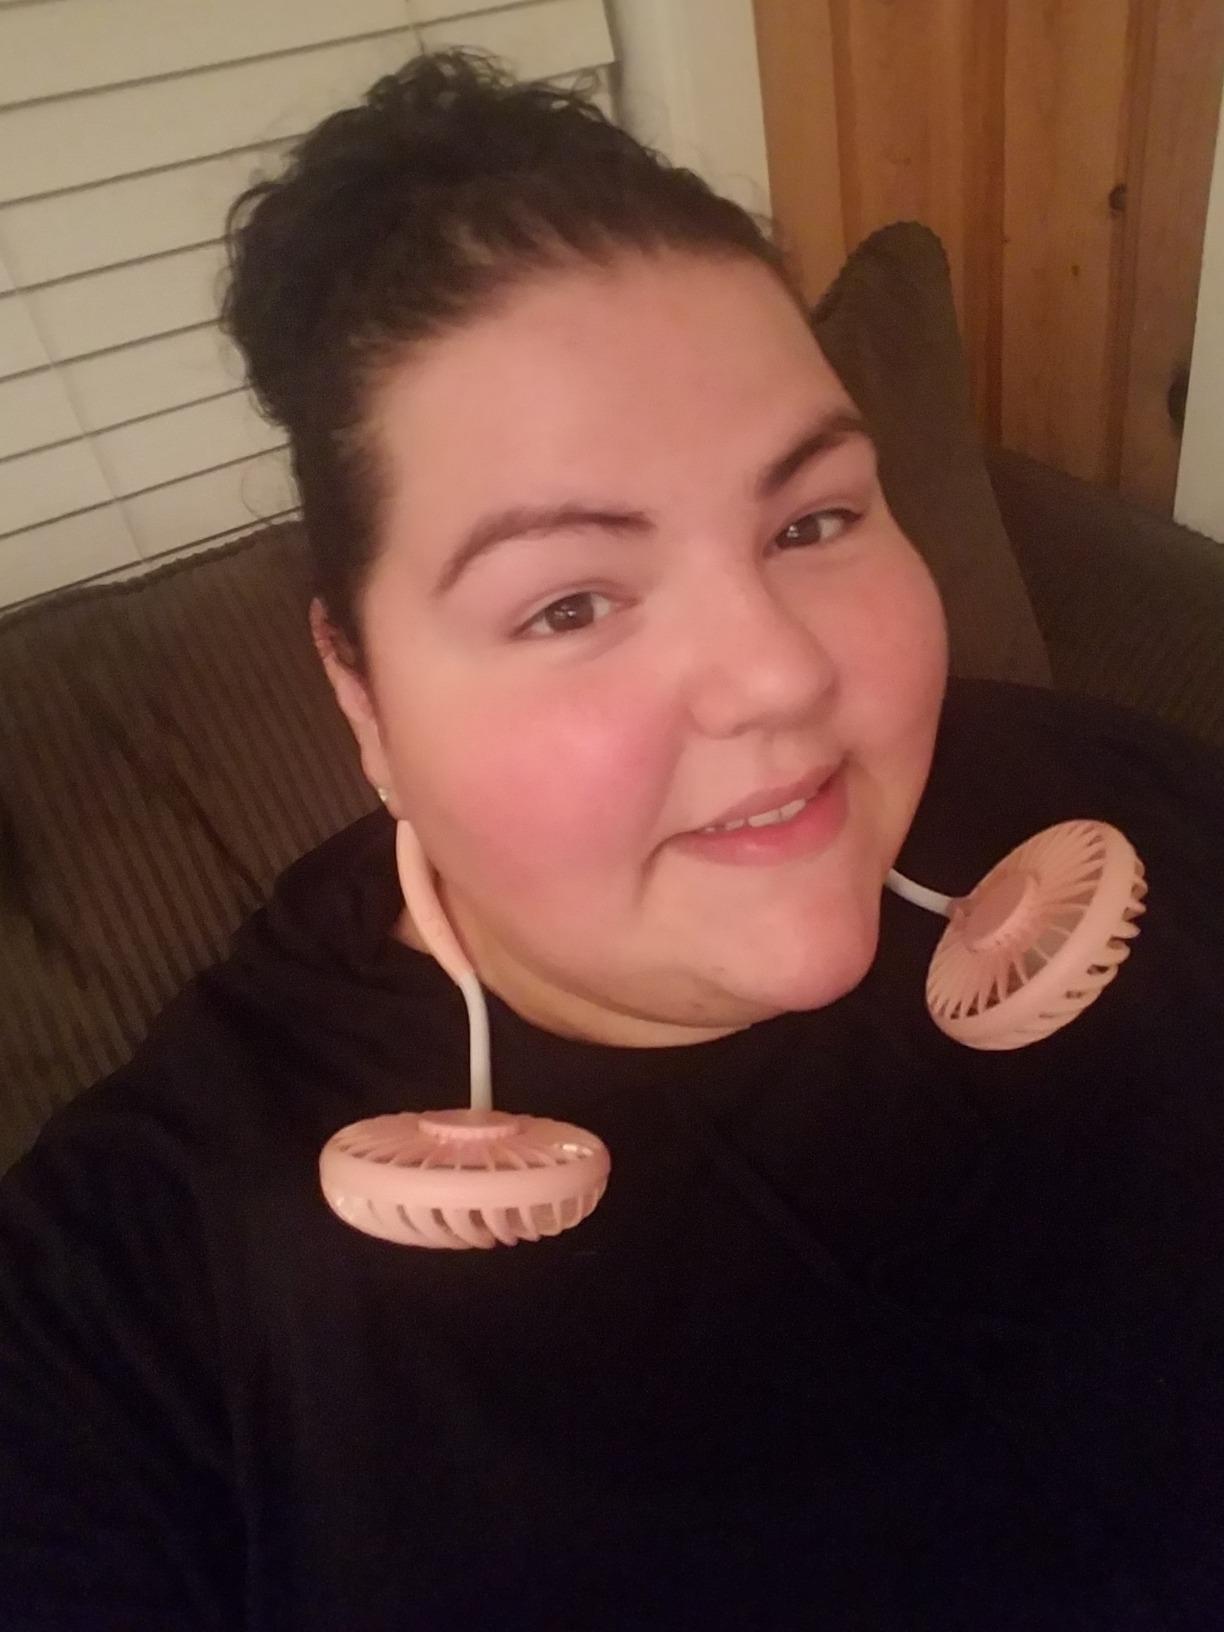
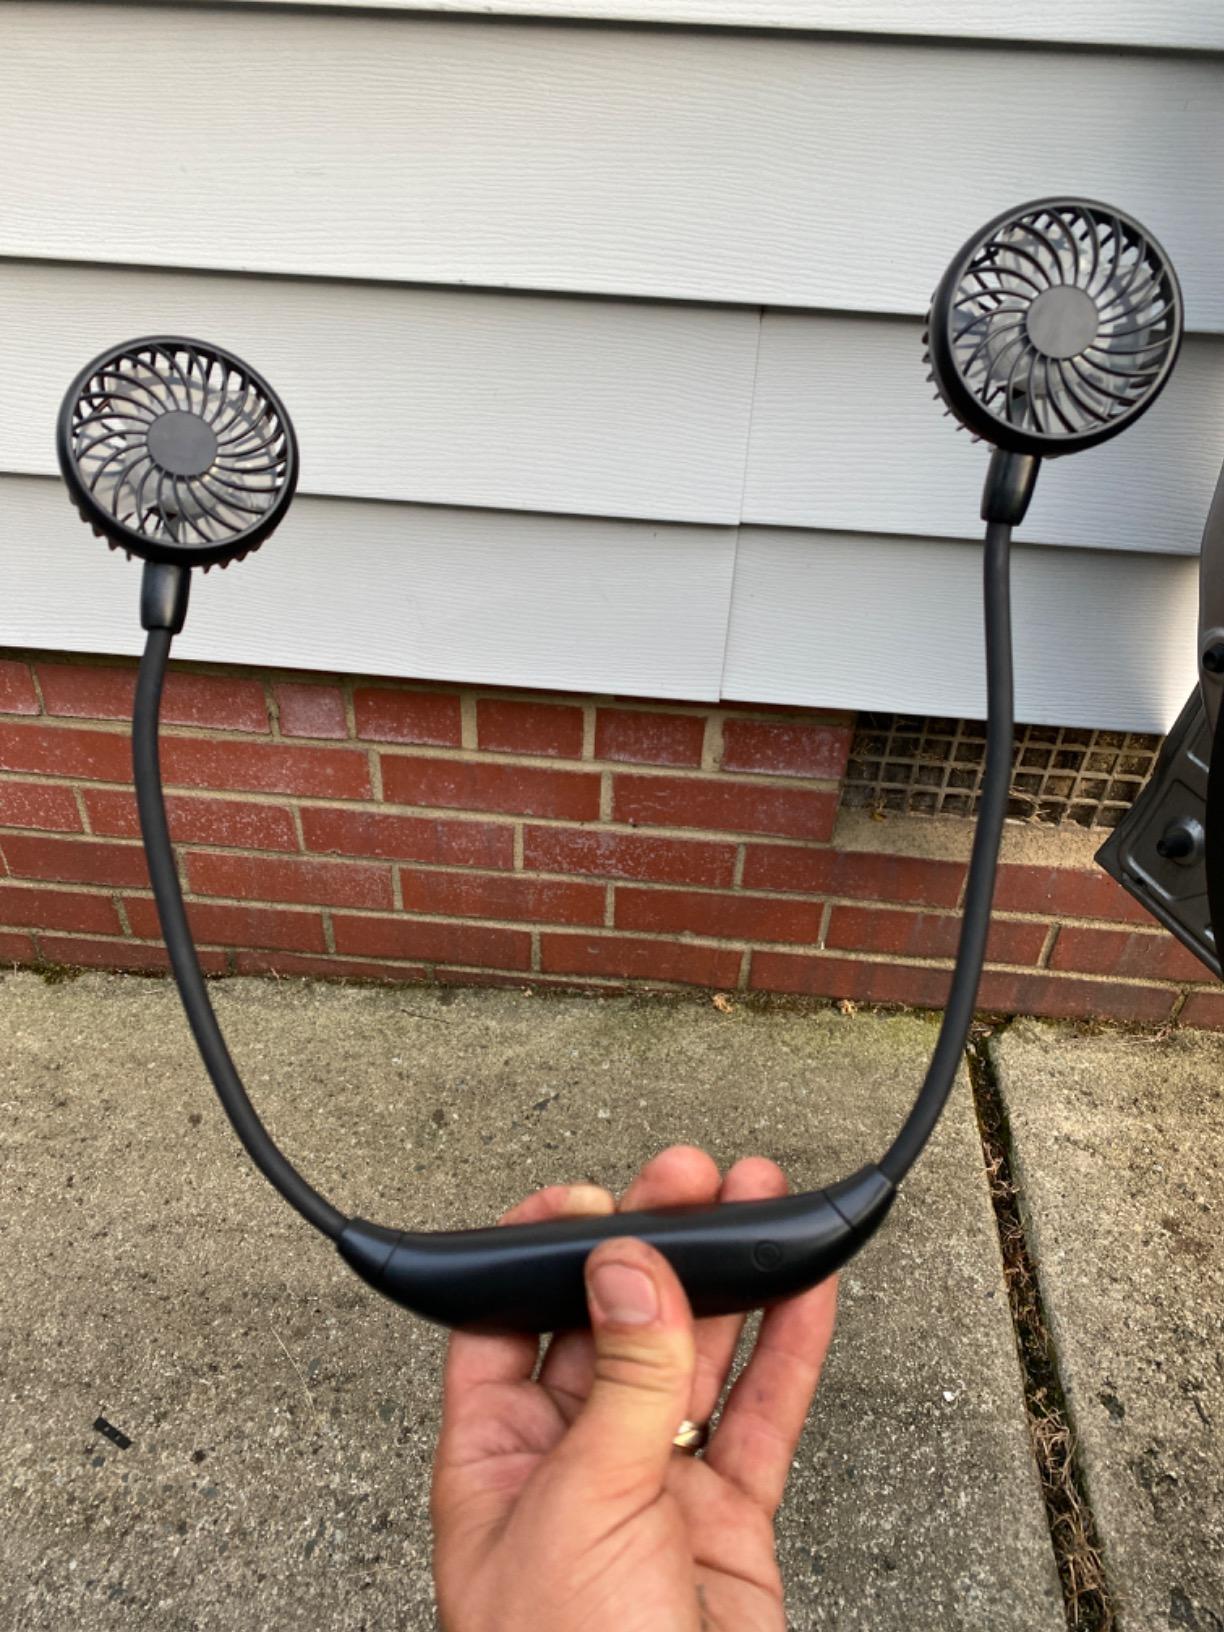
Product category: fan
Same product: no